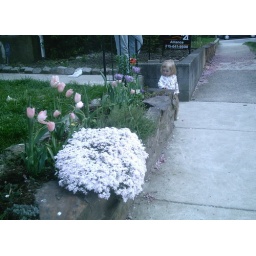
hey, the house next door is for sale... in case anyone's interested